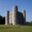
Label: castle